Seguine Mansion

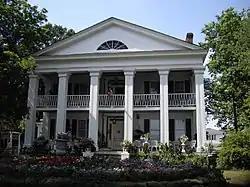
Seguine-Burke Mansion

The Seguine Mansion, also known as the Seguine-Burke Mansion, is located on Lemon Creek near the southern shore of Staten Island, New York City. The Greek Revival house is one of the few surviving examples of 19th-century life on Staten Island. It is listed on the National Register of Historic Places and is a member of the Historic House Trust.